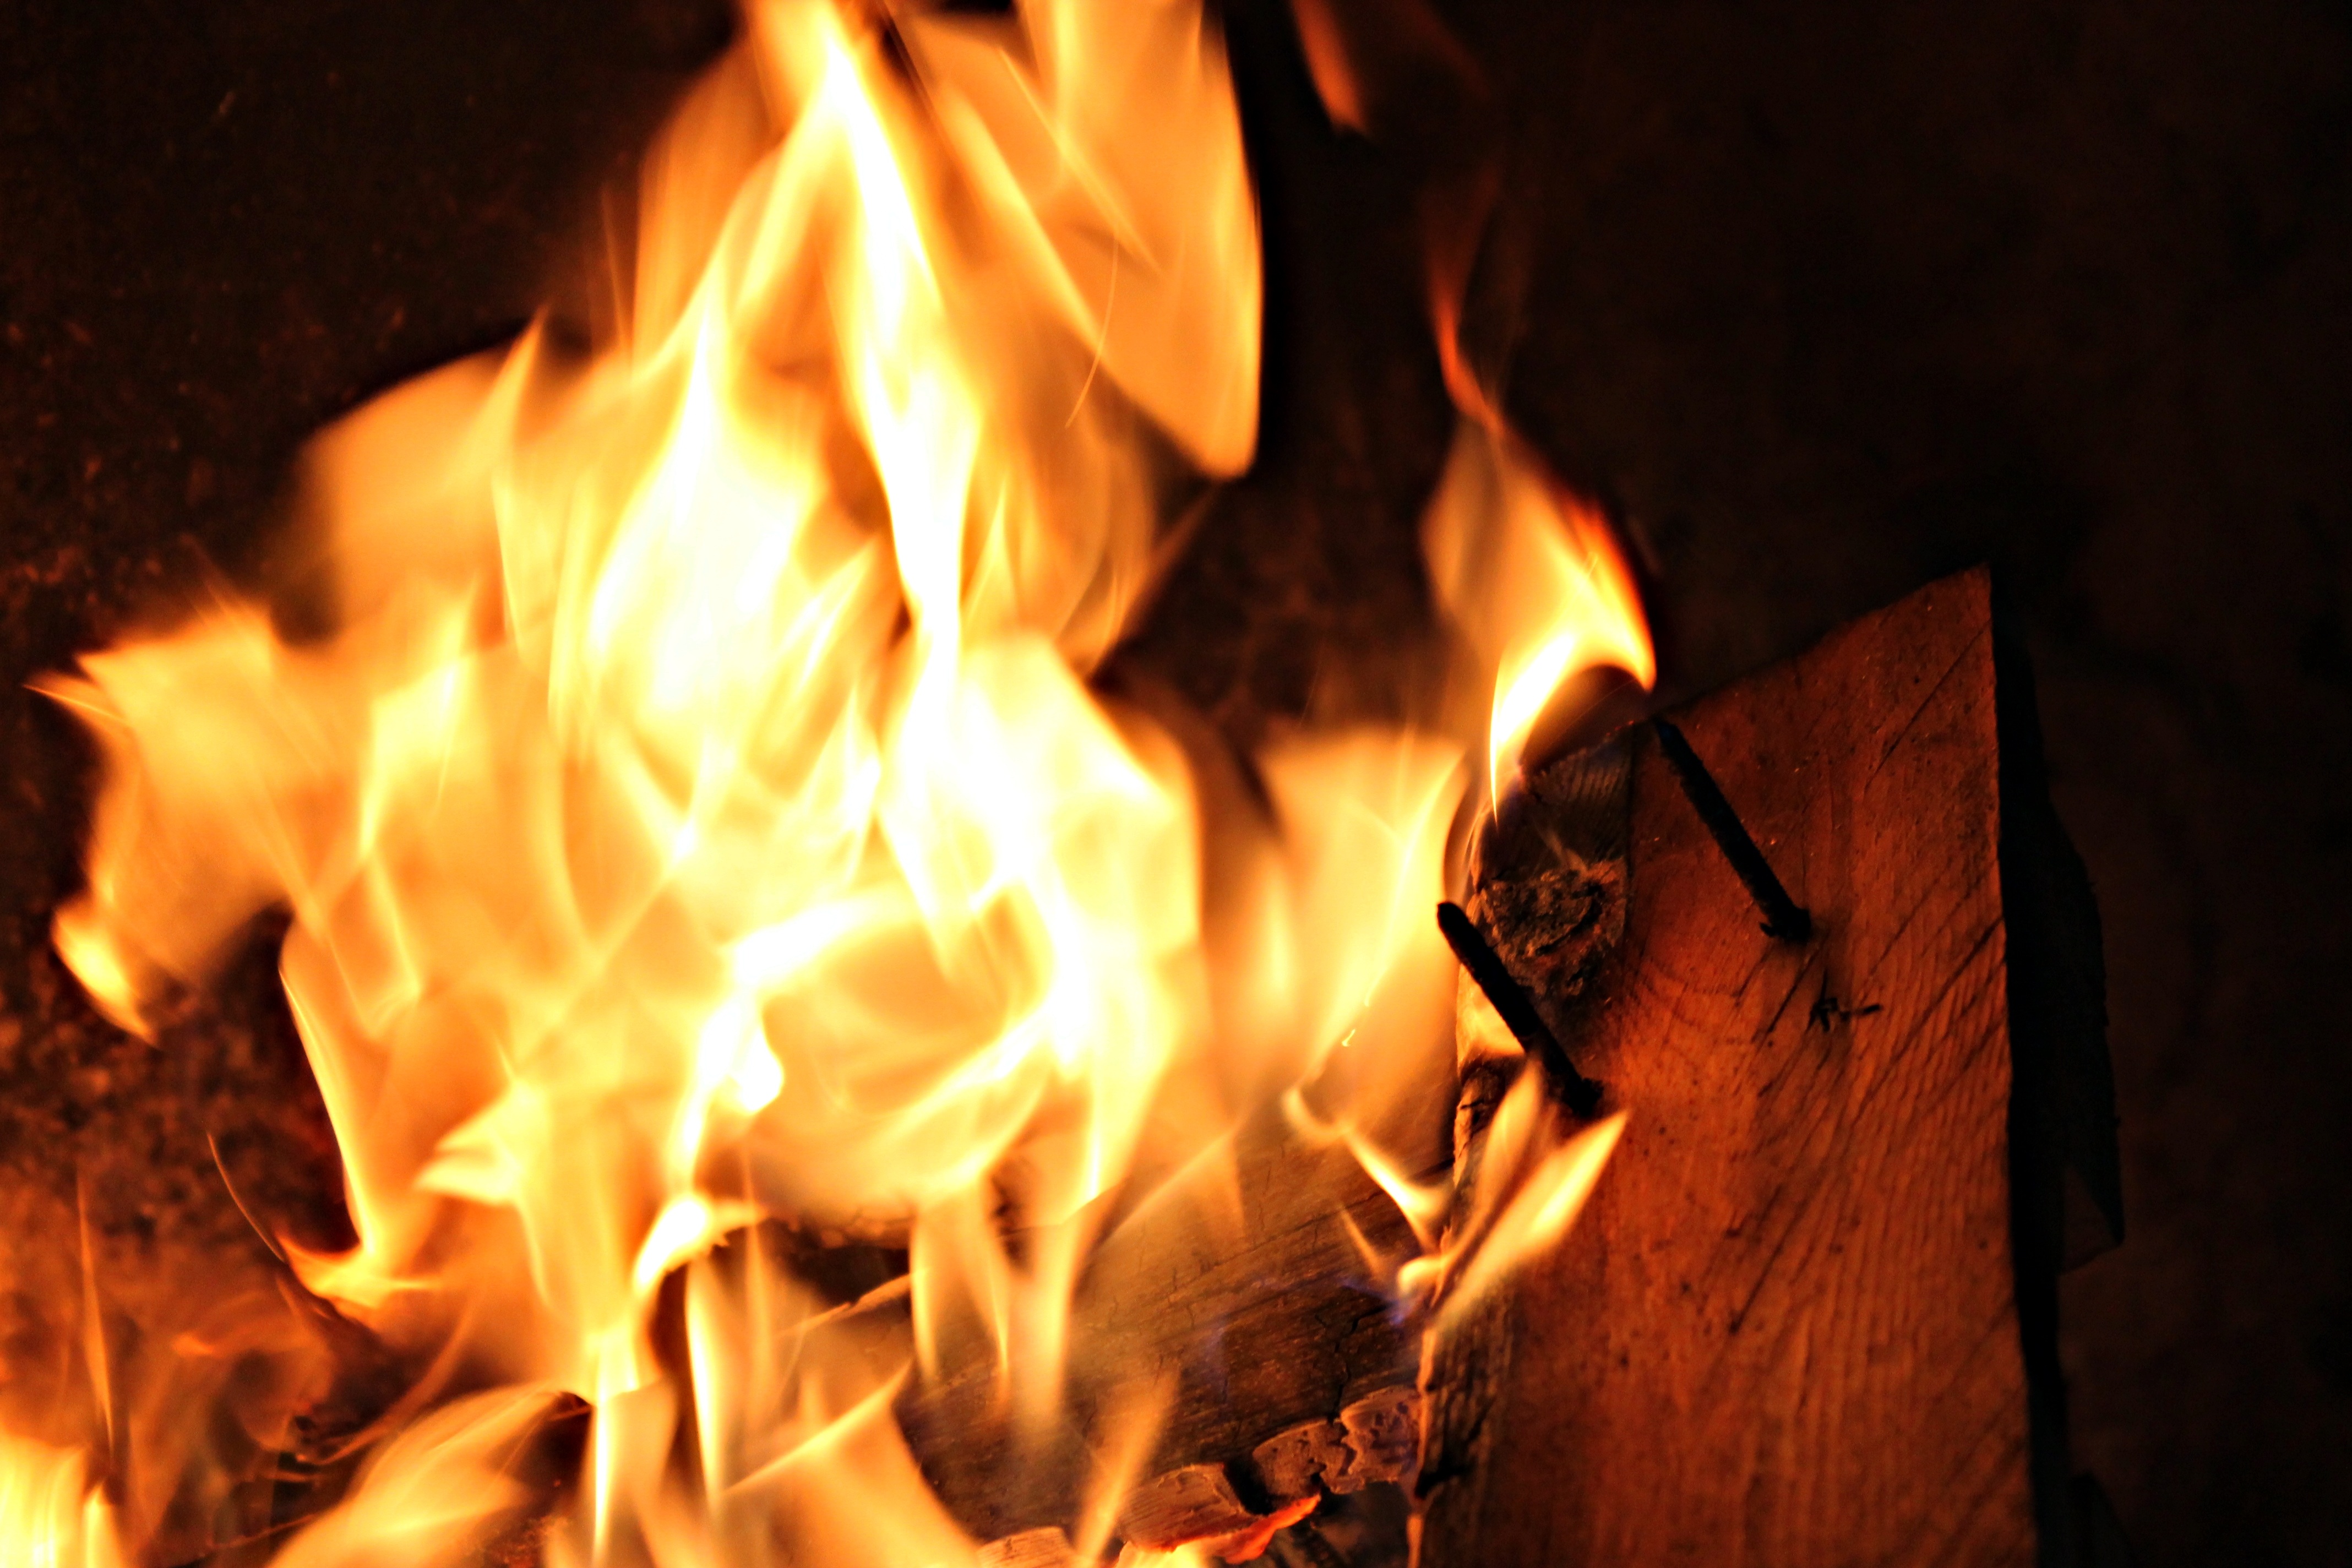
winter, wood, home, flame, fire, fireplace, campfire, bonfire, heat, on, nails, flames, pleasant, lena, firewood burned